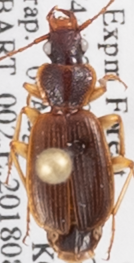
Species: Cymindis cribricollis
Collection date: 2018-08-09
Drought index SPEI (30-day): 0.88
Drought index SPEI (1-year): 0.058
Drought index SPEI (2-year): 0.406